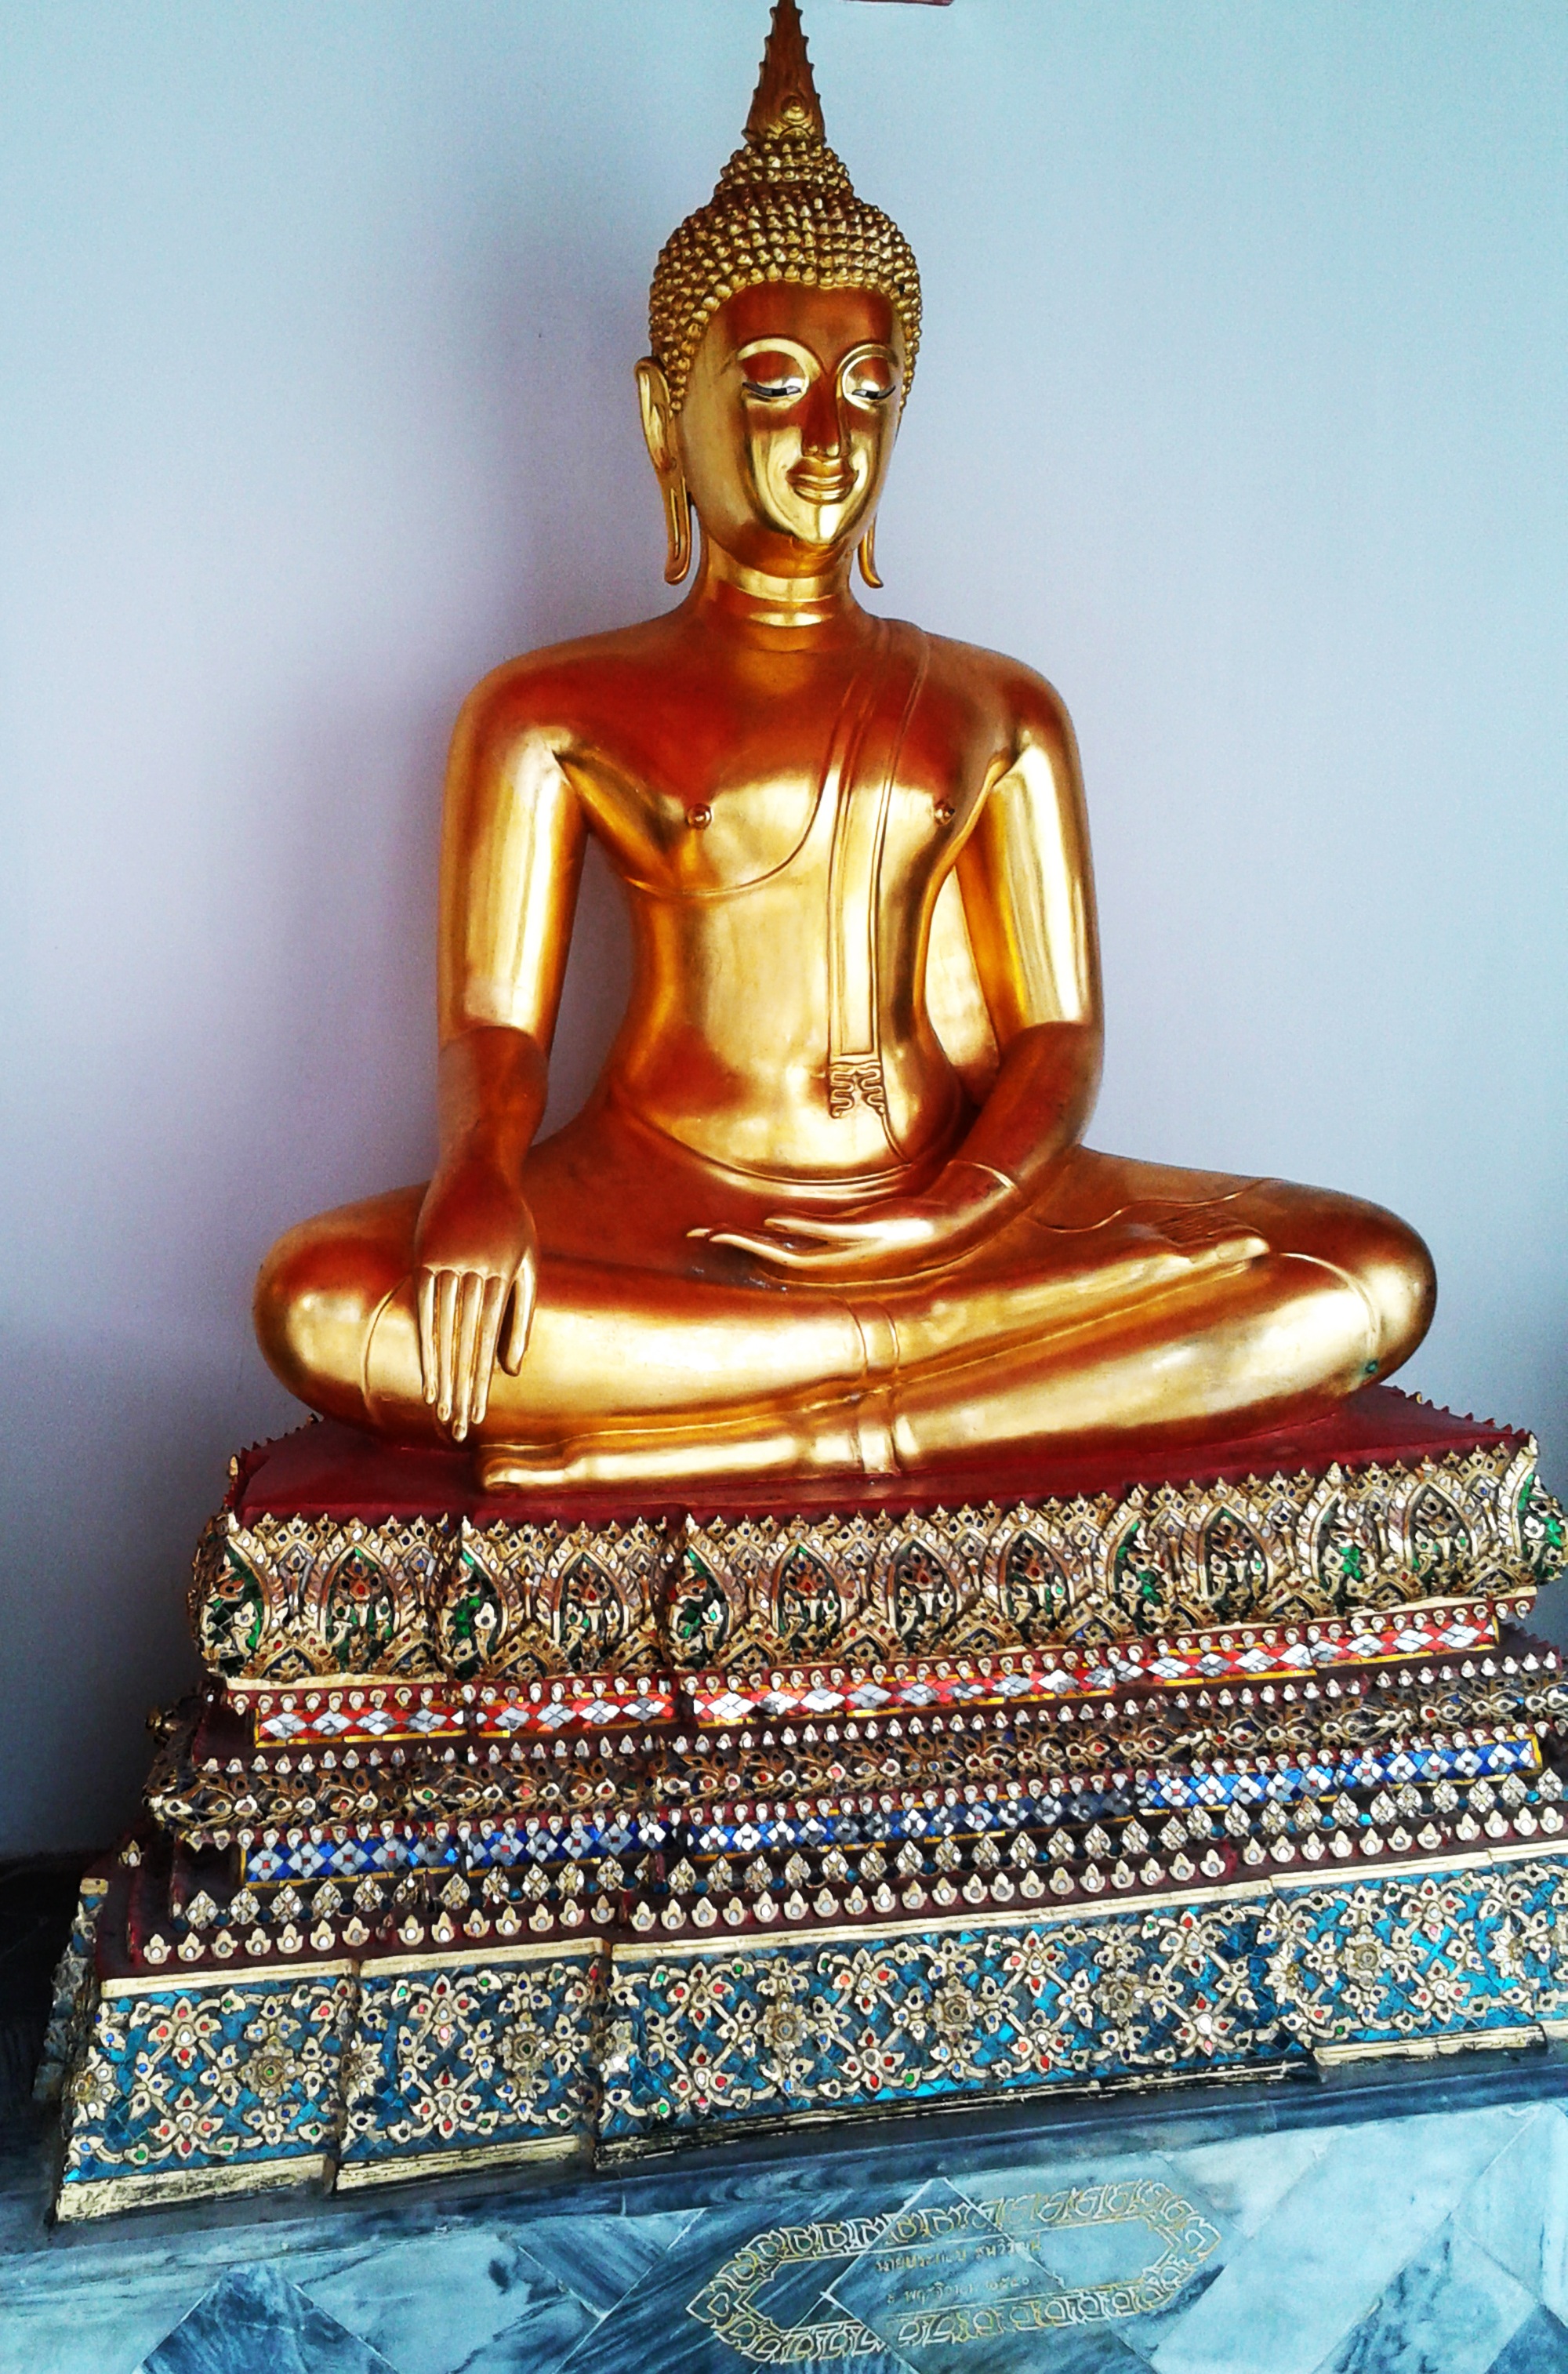
monument, vacation, statue, journey, religion, tourism, sculpture, temple, buddha, carving, wat, golden statue, hindu temple, gautama buddha, ancient history, royal palace bangkok